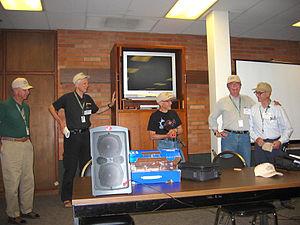
James E. Alcock enseigne la psychologie à l'Université d'York depuis 1973. Alcock est principalement connu pour ses critiques de la parapsychologie et pour son implication au sein du Committee for Skeptical Inquiry. Il participe à l'édition du magazine The Skeptical Inquirer, dont il est aussi un contributeur régulier. Il a été chroniqueur pour le magazine Humanist Perspectives.